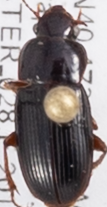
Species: Harpalus desertus
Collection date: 2018-04-19
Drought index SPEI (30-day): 0.748
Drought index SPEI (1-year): -0.32
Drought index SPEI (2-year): -0.24